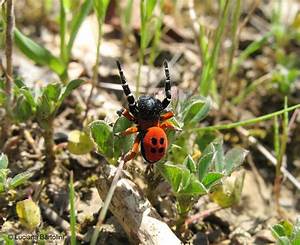
Label: spider